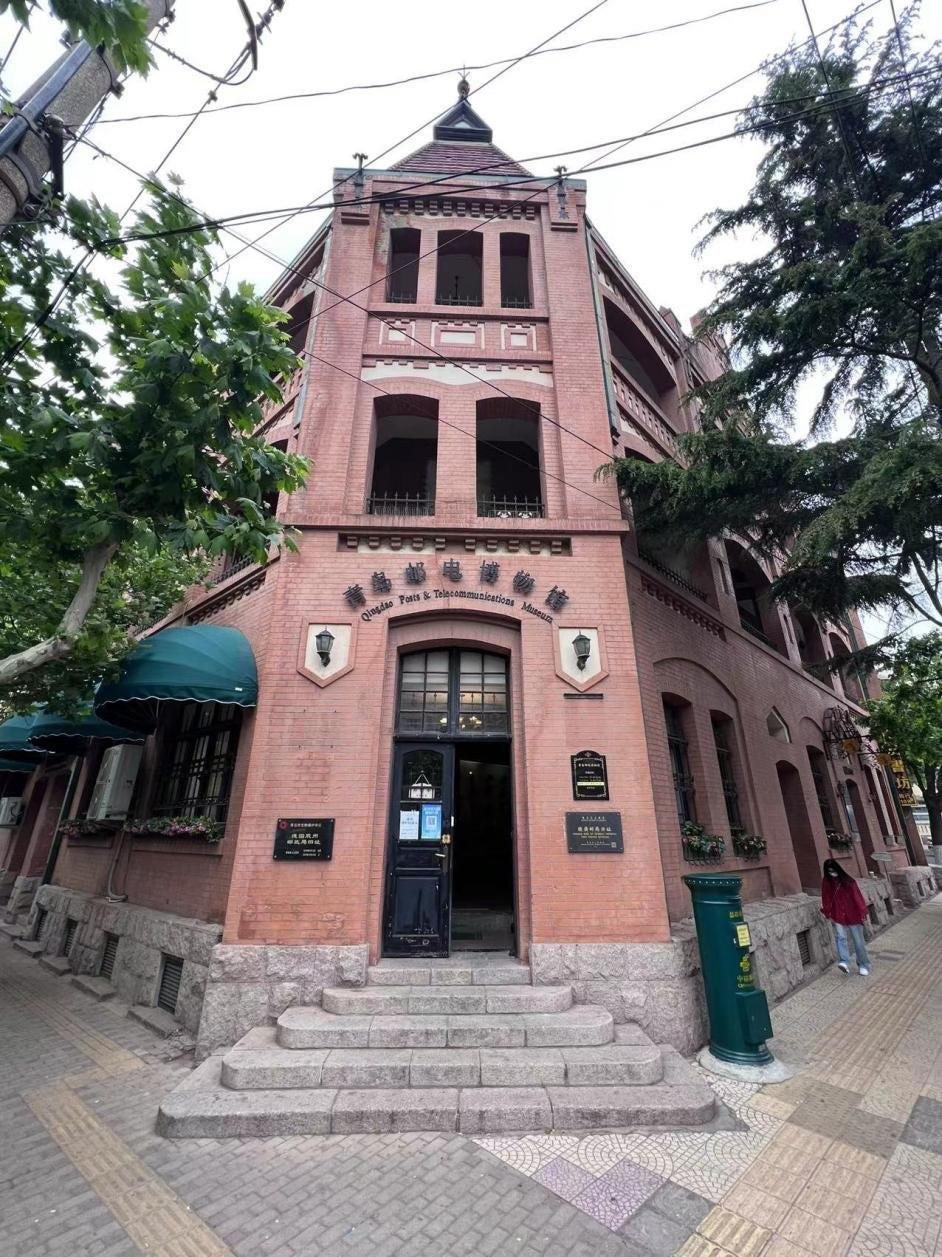
地标名称：青岛邮电博物馆
所在城市：青岛市·市南区